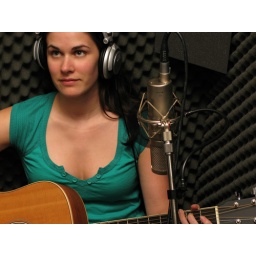
recording my songs with my sweet Larrivee guitar in my little home studio.